Towner K. Webster

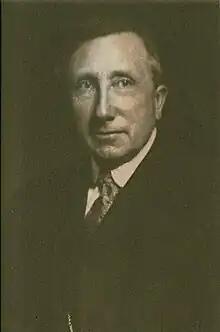
Towner Keeney Webster in 1906. Courtesy of the Webster Family

Towner Keeney Webster (1849–1922) was an American industrialist and business leader who started several businesses, including Webster Manufacturing and Webster Electric.